North Indian Trail, Spokane

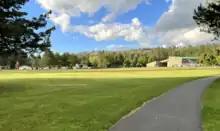
Woodridge Elementary with the Five Mile Bluff in the background

North Indian Trail is built upon a tableland above the Spokane River in Northwest Spokane. It lies at roughly 2,000 feet but rises quickly to the east to 2,300 feet and above on the Five Mile Prairie. The steep bluff between the two serves as the rough boundary on the east. There is also a steep bluff in the west, running through the middle of the neighborhood as the tableland drops down to the elevation of the Spokane River, which lies roughly 400 feet below. Just beyond the bluff to the west runs State Route 291, which serves as the neighborhood, and city, limits.